St. Michael's Church, Berlin

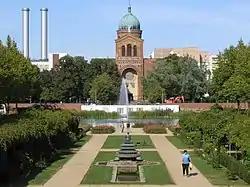
View of the church from the Luisenstadt Canal

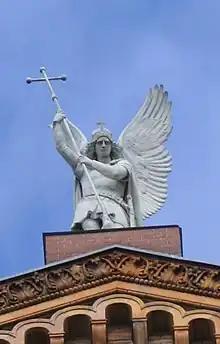
Statue of Archangel Michael by August Kiss

Saint Michael's is a former Roman Catholic parish in Berlin, Germany, dedicated to the Archangel Michael. It is noted for its historic church in Mitte (former Luisenstadt), near the border between Berlin-Mitte locality and Kreuzberg. The church was built between 1851 and 1861, and also served as a garrison church for Catholic soldiers. It was heavily damaged by bombing during the Second World War and partially reconstructed in the 1950s. It is protected as a historical monument in Berlin.